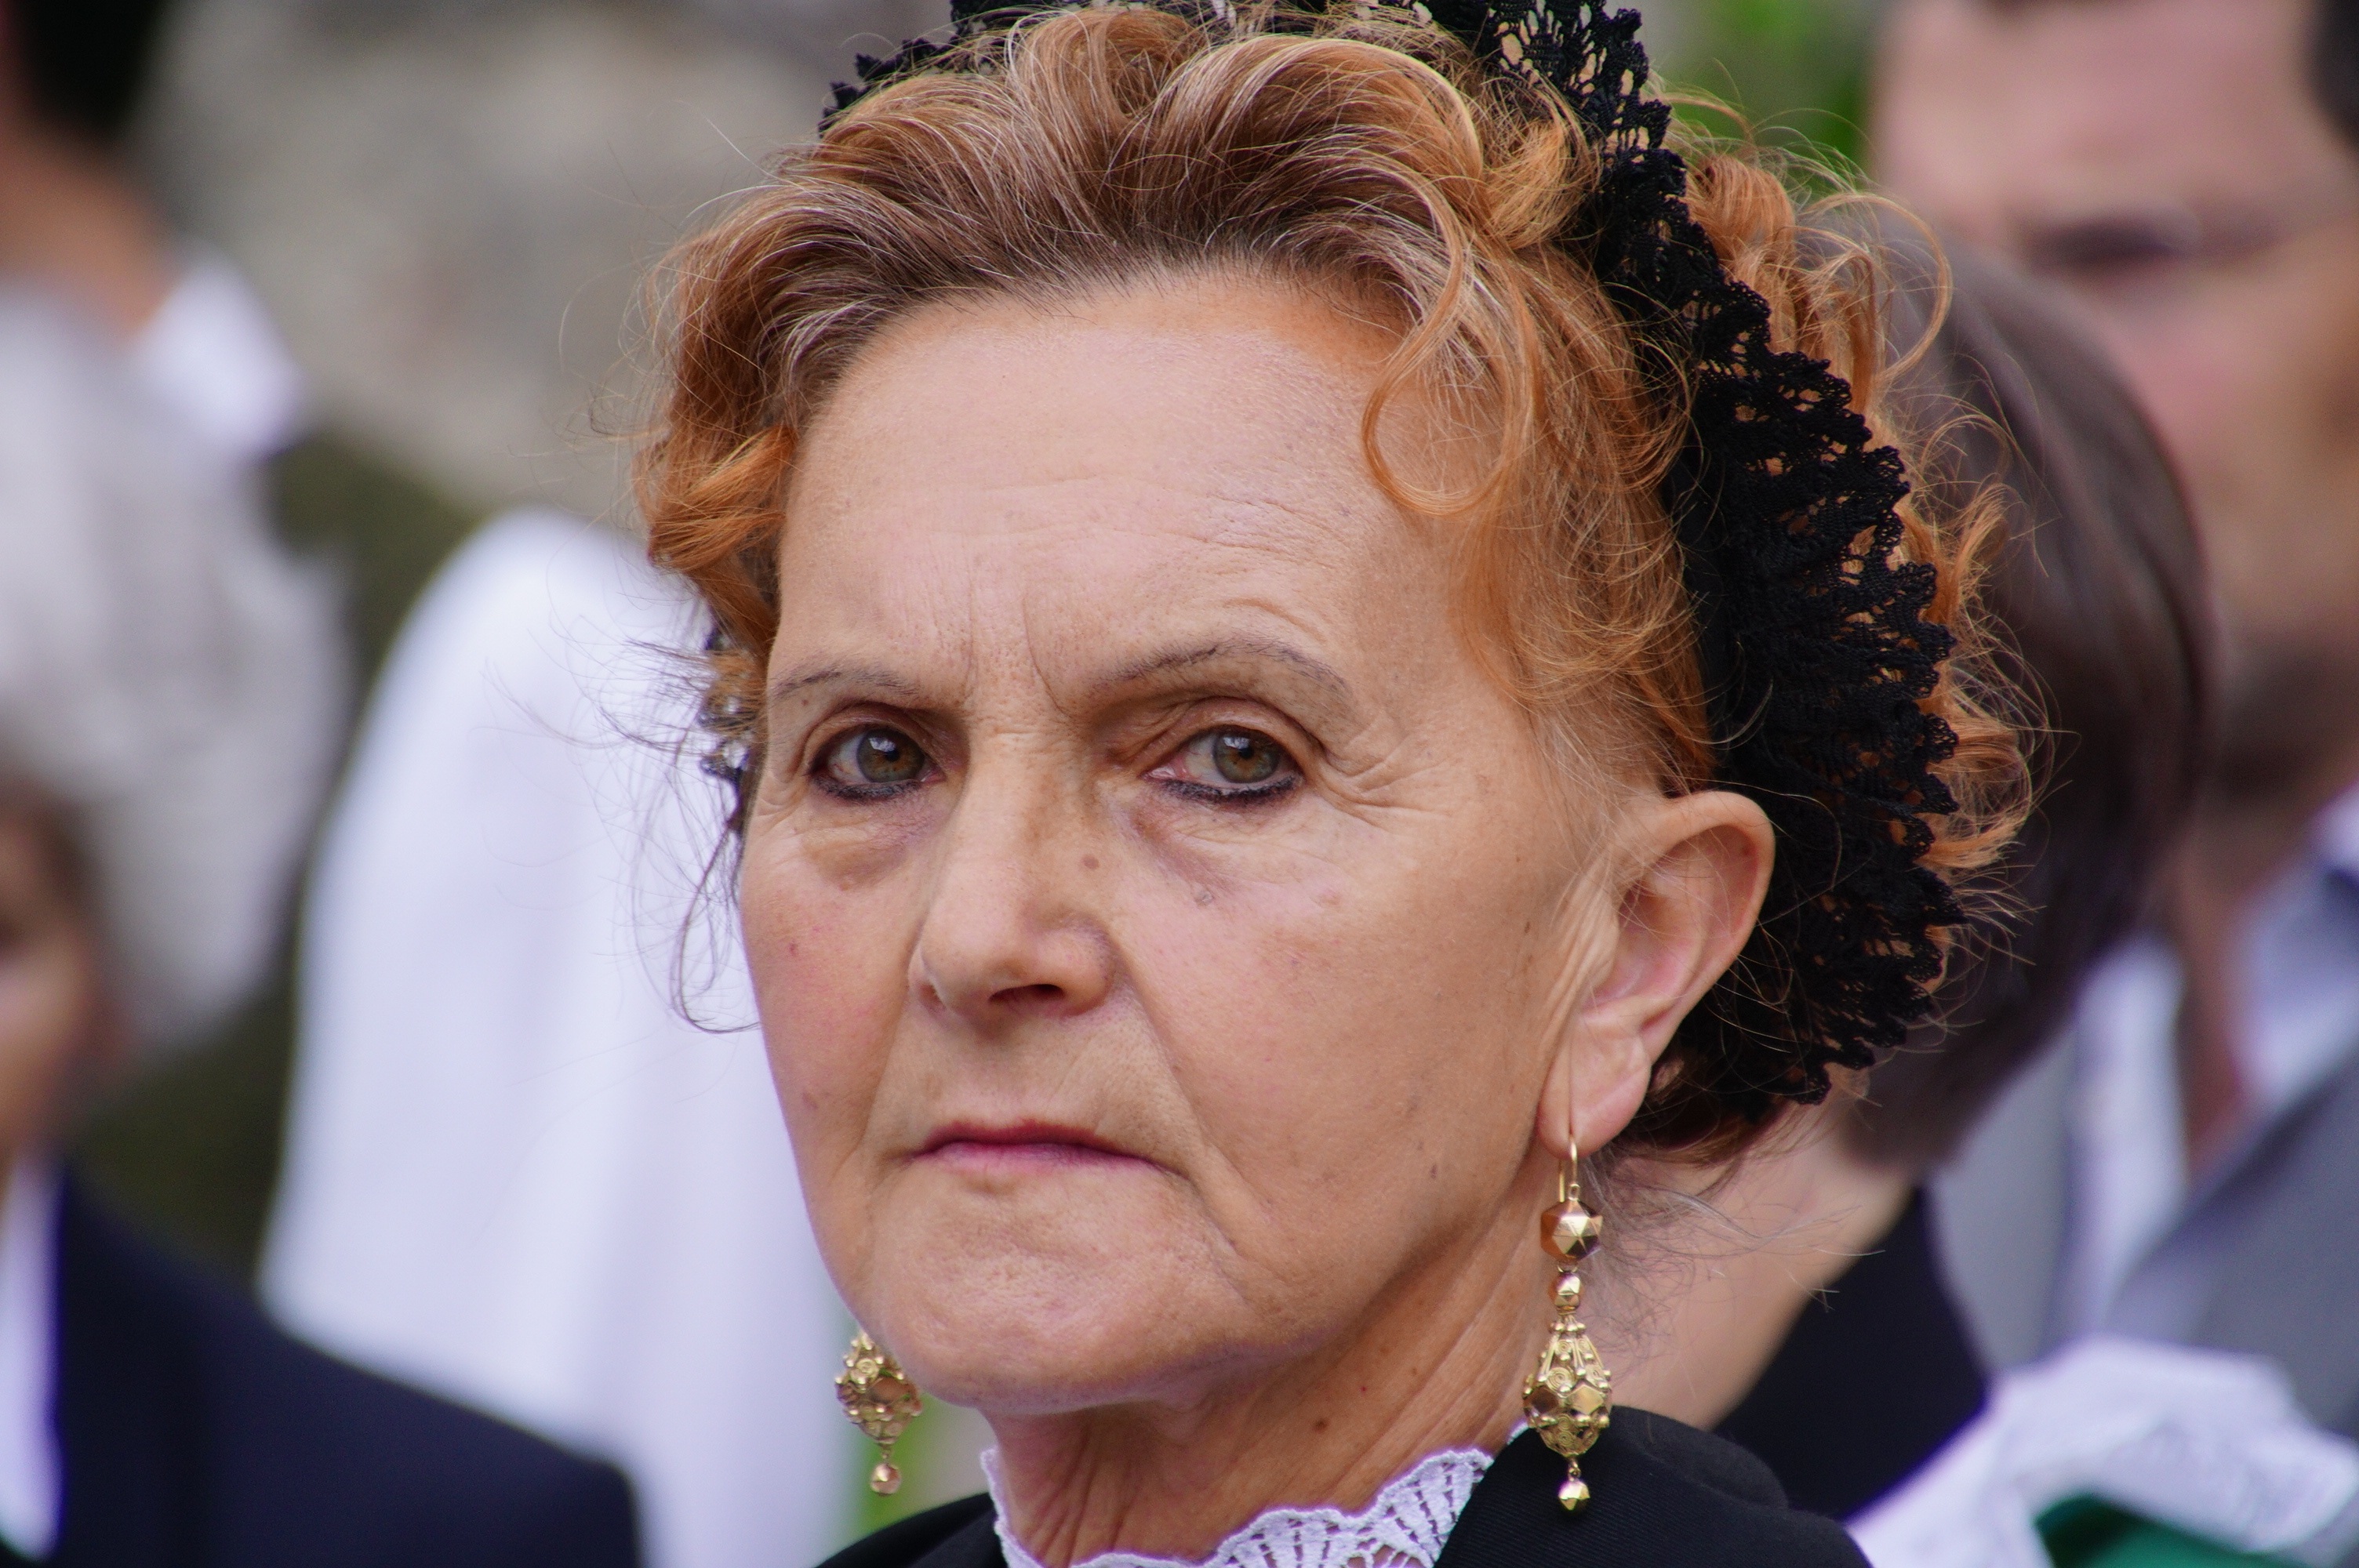
person, light, people, woman, hair, summer, portrait, color, italy, marriage, curly hair, hairstyle, senior citizen, face, eyes, look, angry, costume, elderly, fierce, trick, annoyed, altoadige, sudtirol, disturbed, tyrolean